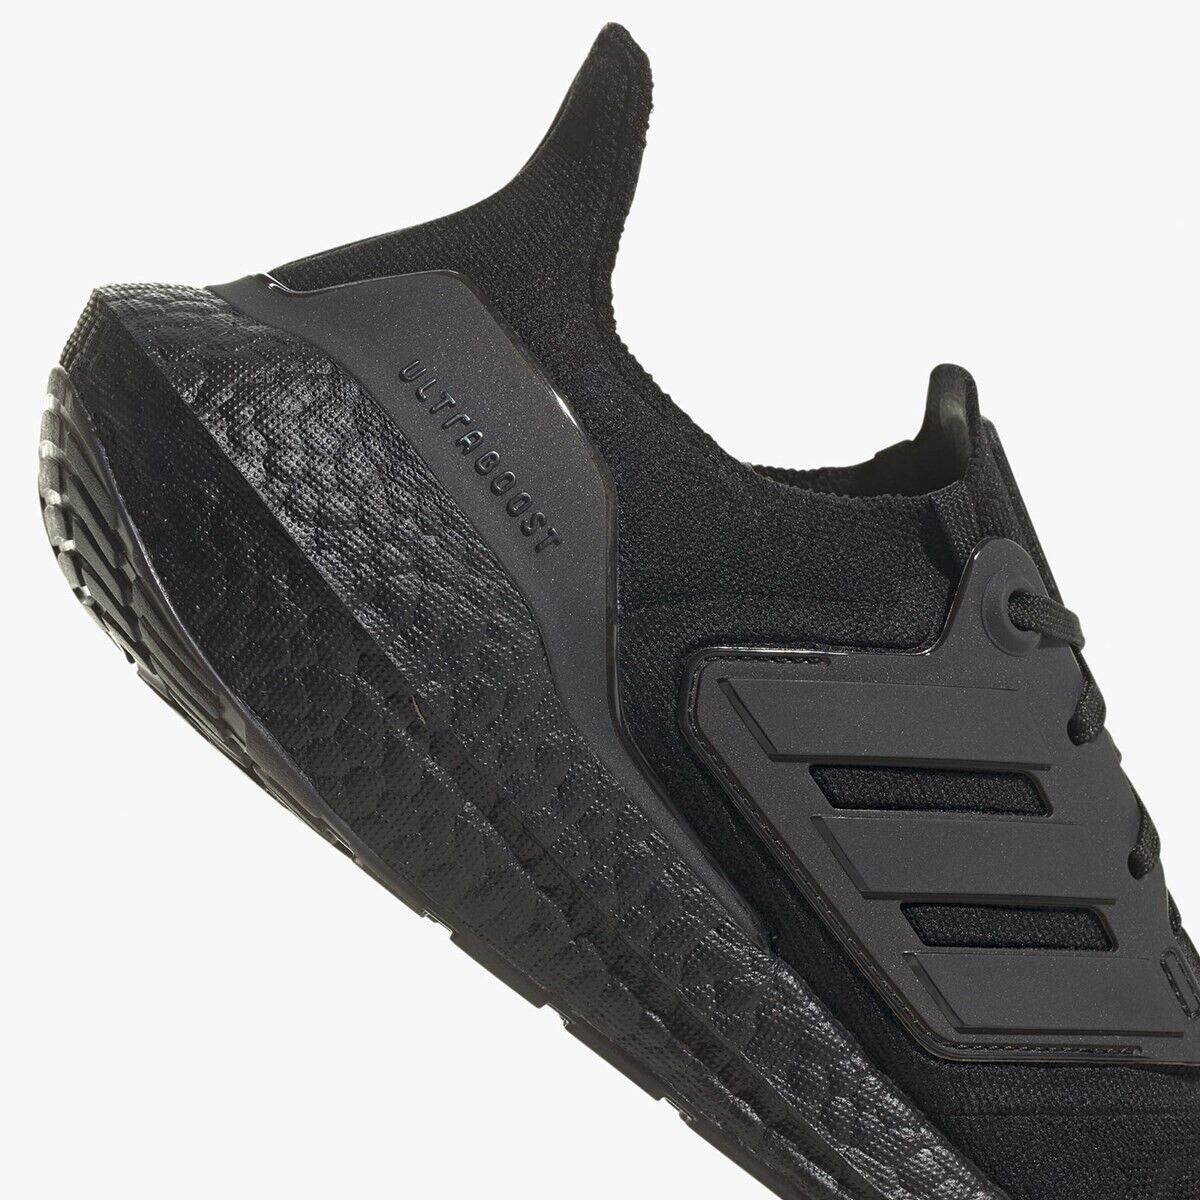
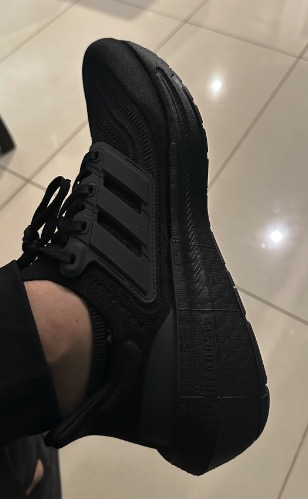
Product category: misc
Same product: yes